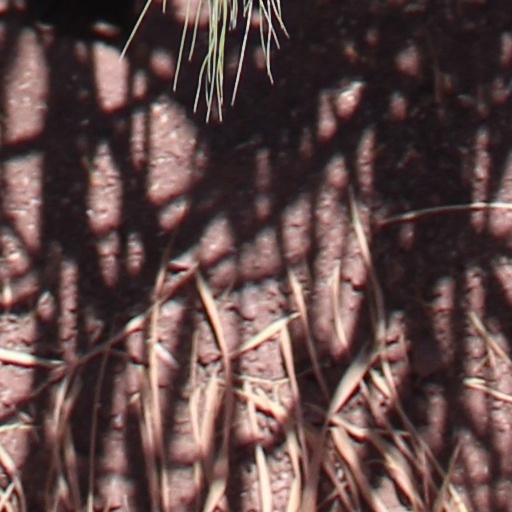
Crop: wheat